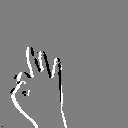
ASL letter: f